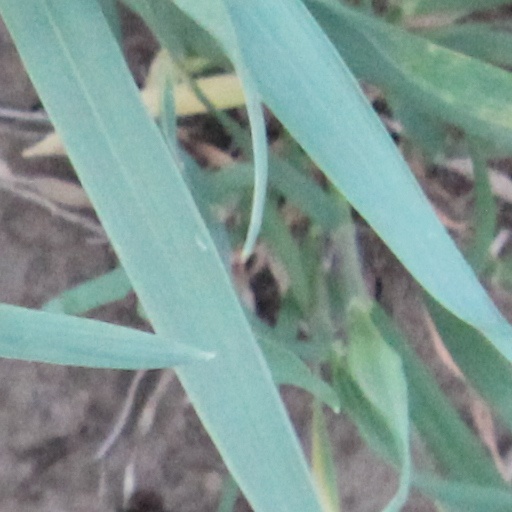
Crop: wheat